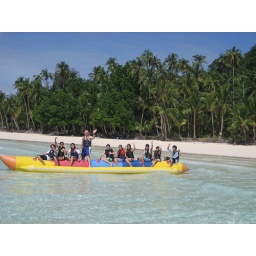
TJ standing in the banana rode, the group seems excited to start the ride.